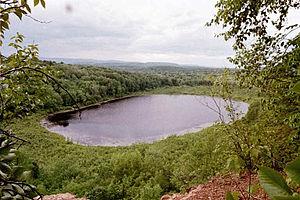
East Mountain est une montagne située dans la vallée du Connecticut, au Massachusetts, et faisant partie de Metacomet Ridge. Le sommet s'élève à 237 mètres d'altitude en son point le plus élevé.